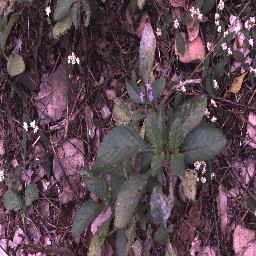
Label: snake_weed